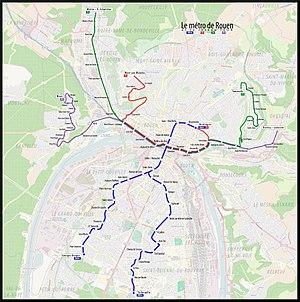
Le Transport est-ouest rouennais est un réseau de transport collectif circulant dans la ville de Rouen et son agglomération.